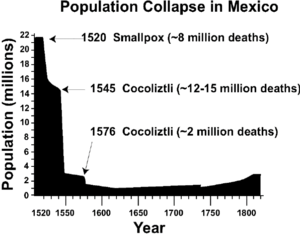
Le cocoliztli est le nom donné par les populations nahuas à la maladie touchant la Nouvelle-Espagne au cours du XVIᵉ siècle.
L'épidémie de cocoliztli de 1576 est le nom donné à une grande épidémie touchant les populations amérindiennes de Nouvelle-Espagne de juillet 1576 jusqu'en 1577. Originaire de la vallée de Mexico en avril de 1576, l'épidémie s'est répandue en se limitant de Sonora au nord et à la Péninsule du Yucatán et au Guatemala au sud.